Fidus

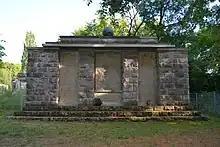
Monument for the killed First World War Soldiers from Woltersdorf, Relief was made by Fidus.

In 1892 he moved to Berlin, set up another commune, and worked as an illustrator on the magazine "Sphinx". His work appeared frequently in "Jugend" and other illustrated magazines. He created many ornamental drawings, especially for book decoration, as well as ex-libris, posters and designs. He was one of the first artists to use advertising postcards to promote his work. He also contributed to the early homosexual magazine "Der Eigene", published by Adolf Brand.